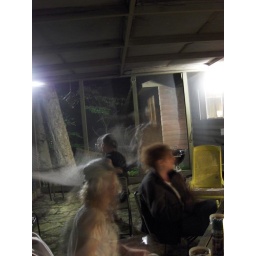
labor day weekend at the lake house in bridgman, michigan with 17 of our closest friends :D